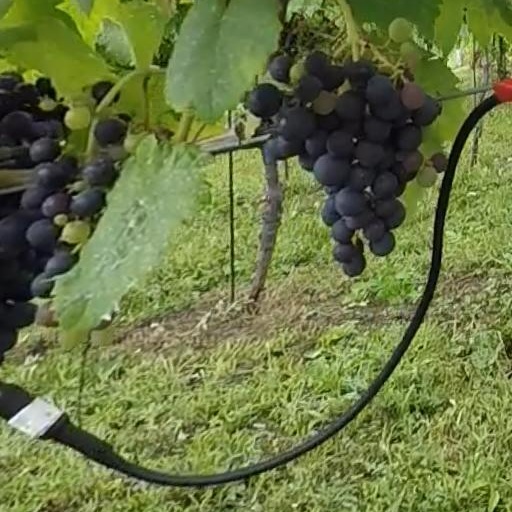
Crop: grape